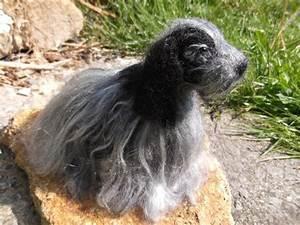
dog